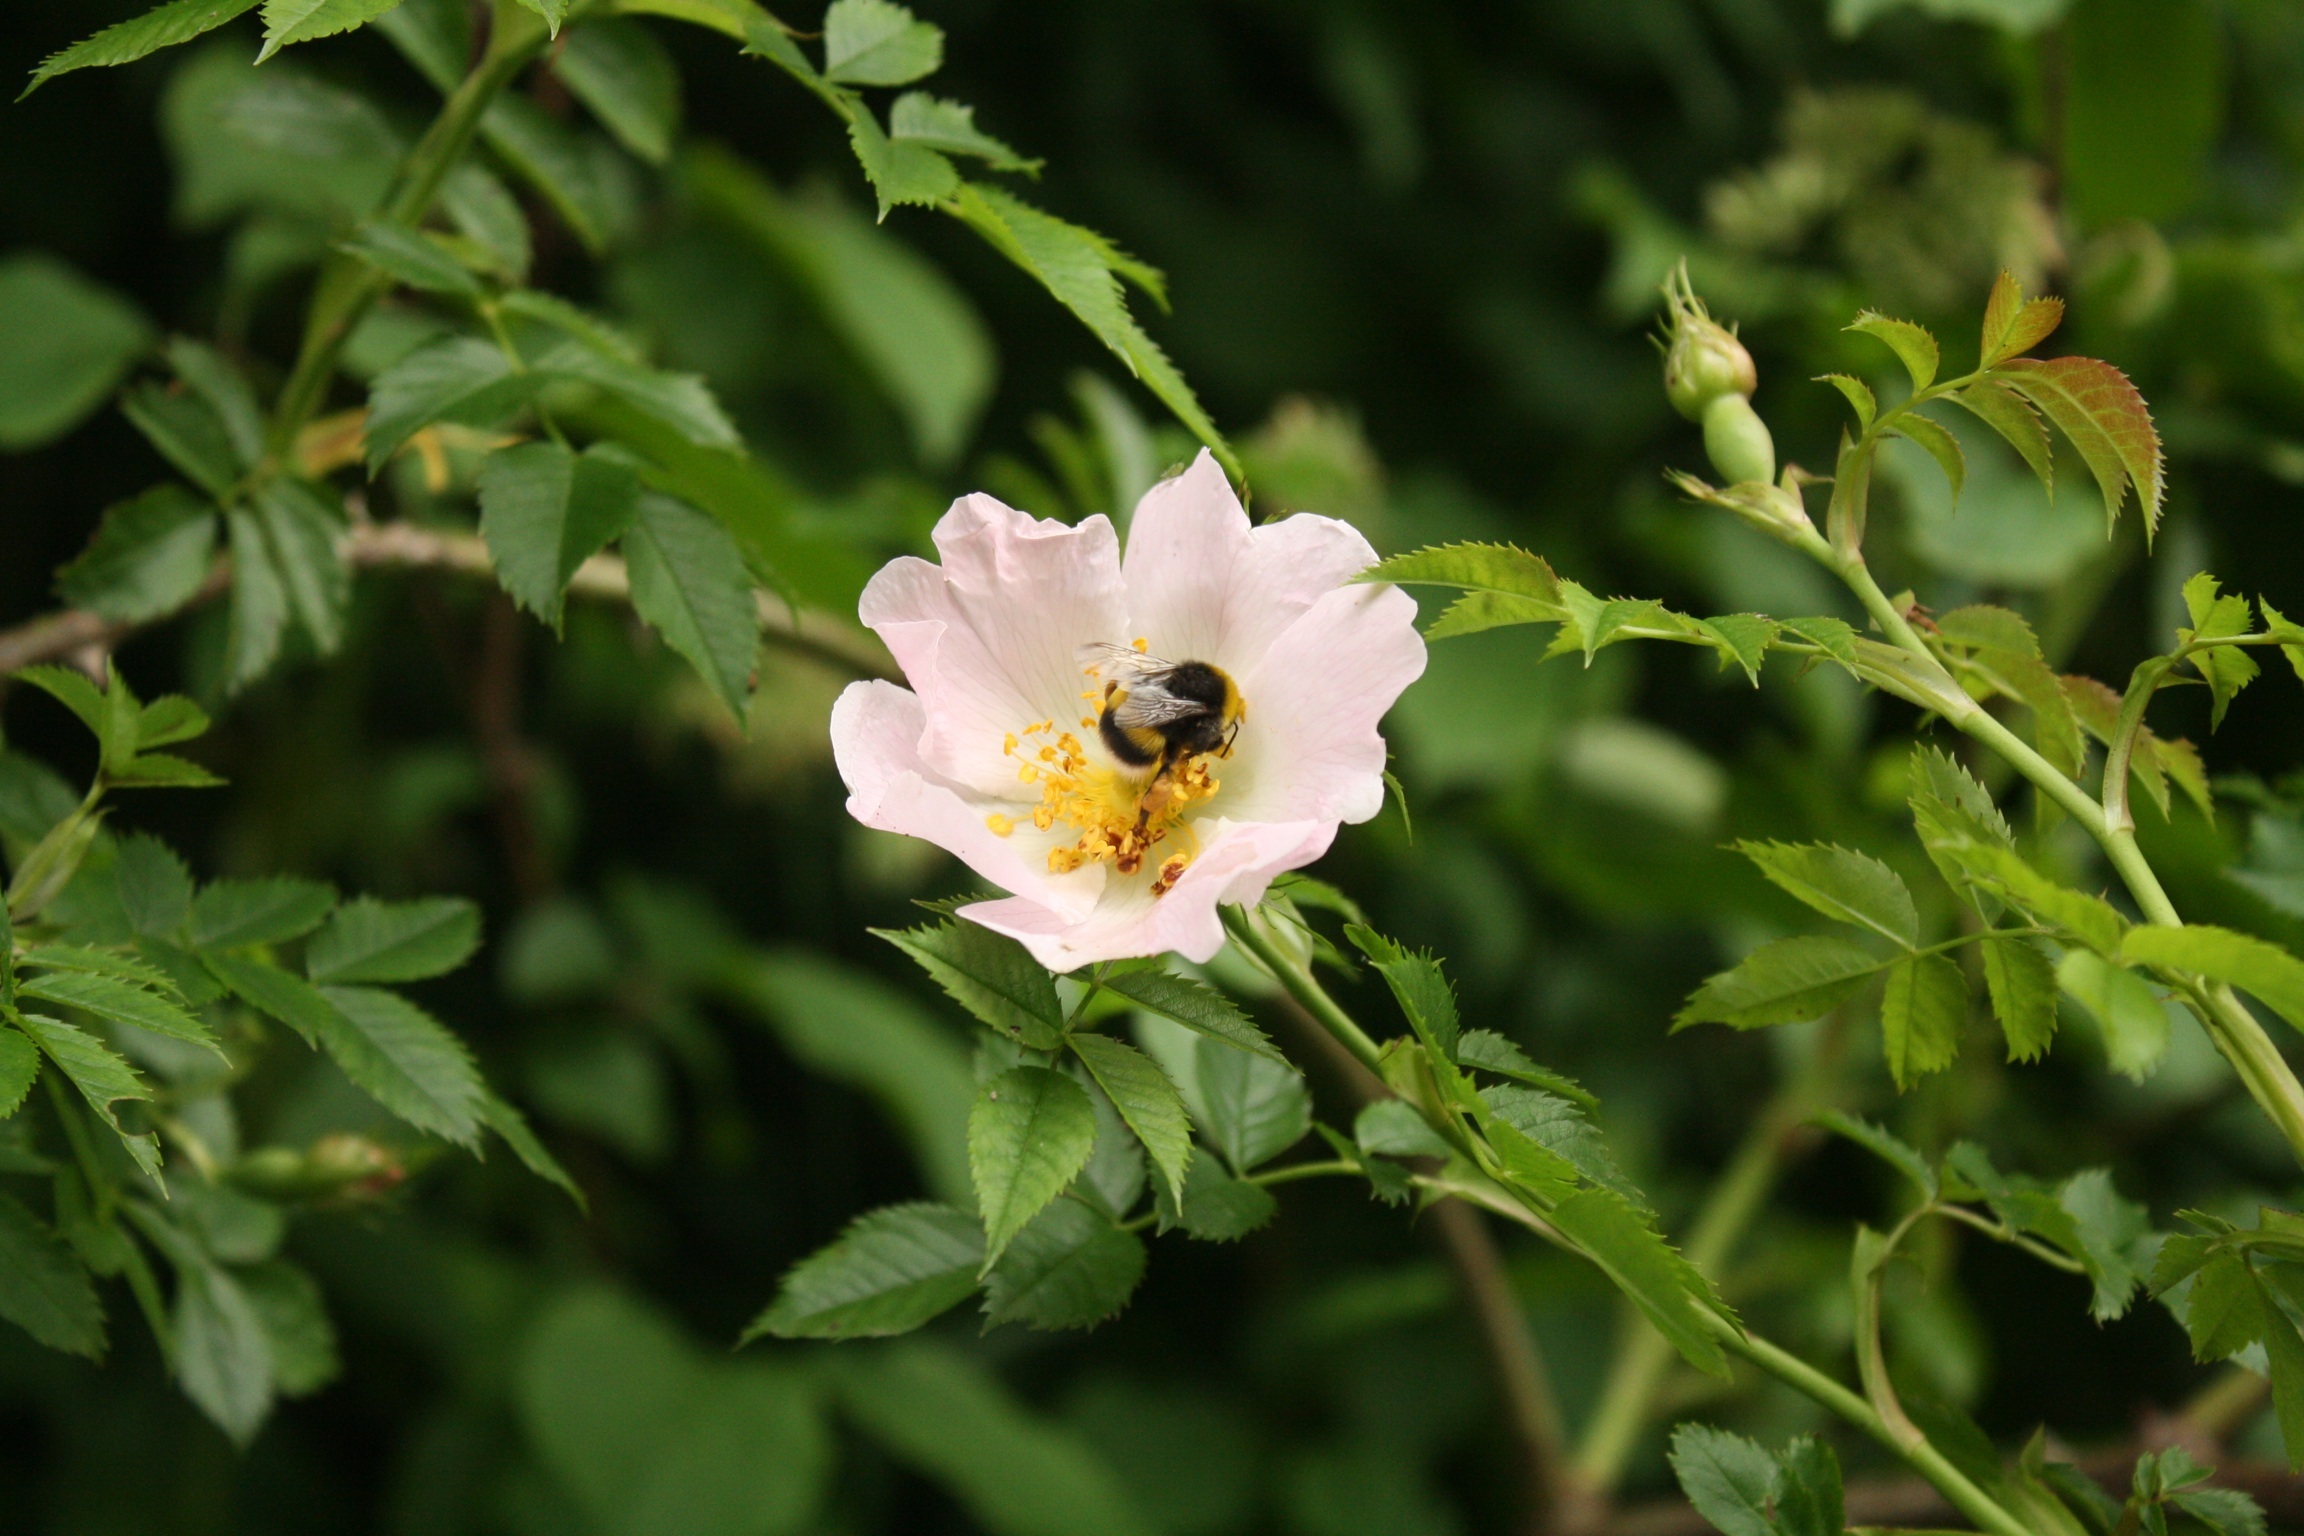
nature, blossom, plant, flower, rose, green, botany, garden, flora, wildflower, macro photography, flowering plant, garden roses, rose family, burnet rose, land plant